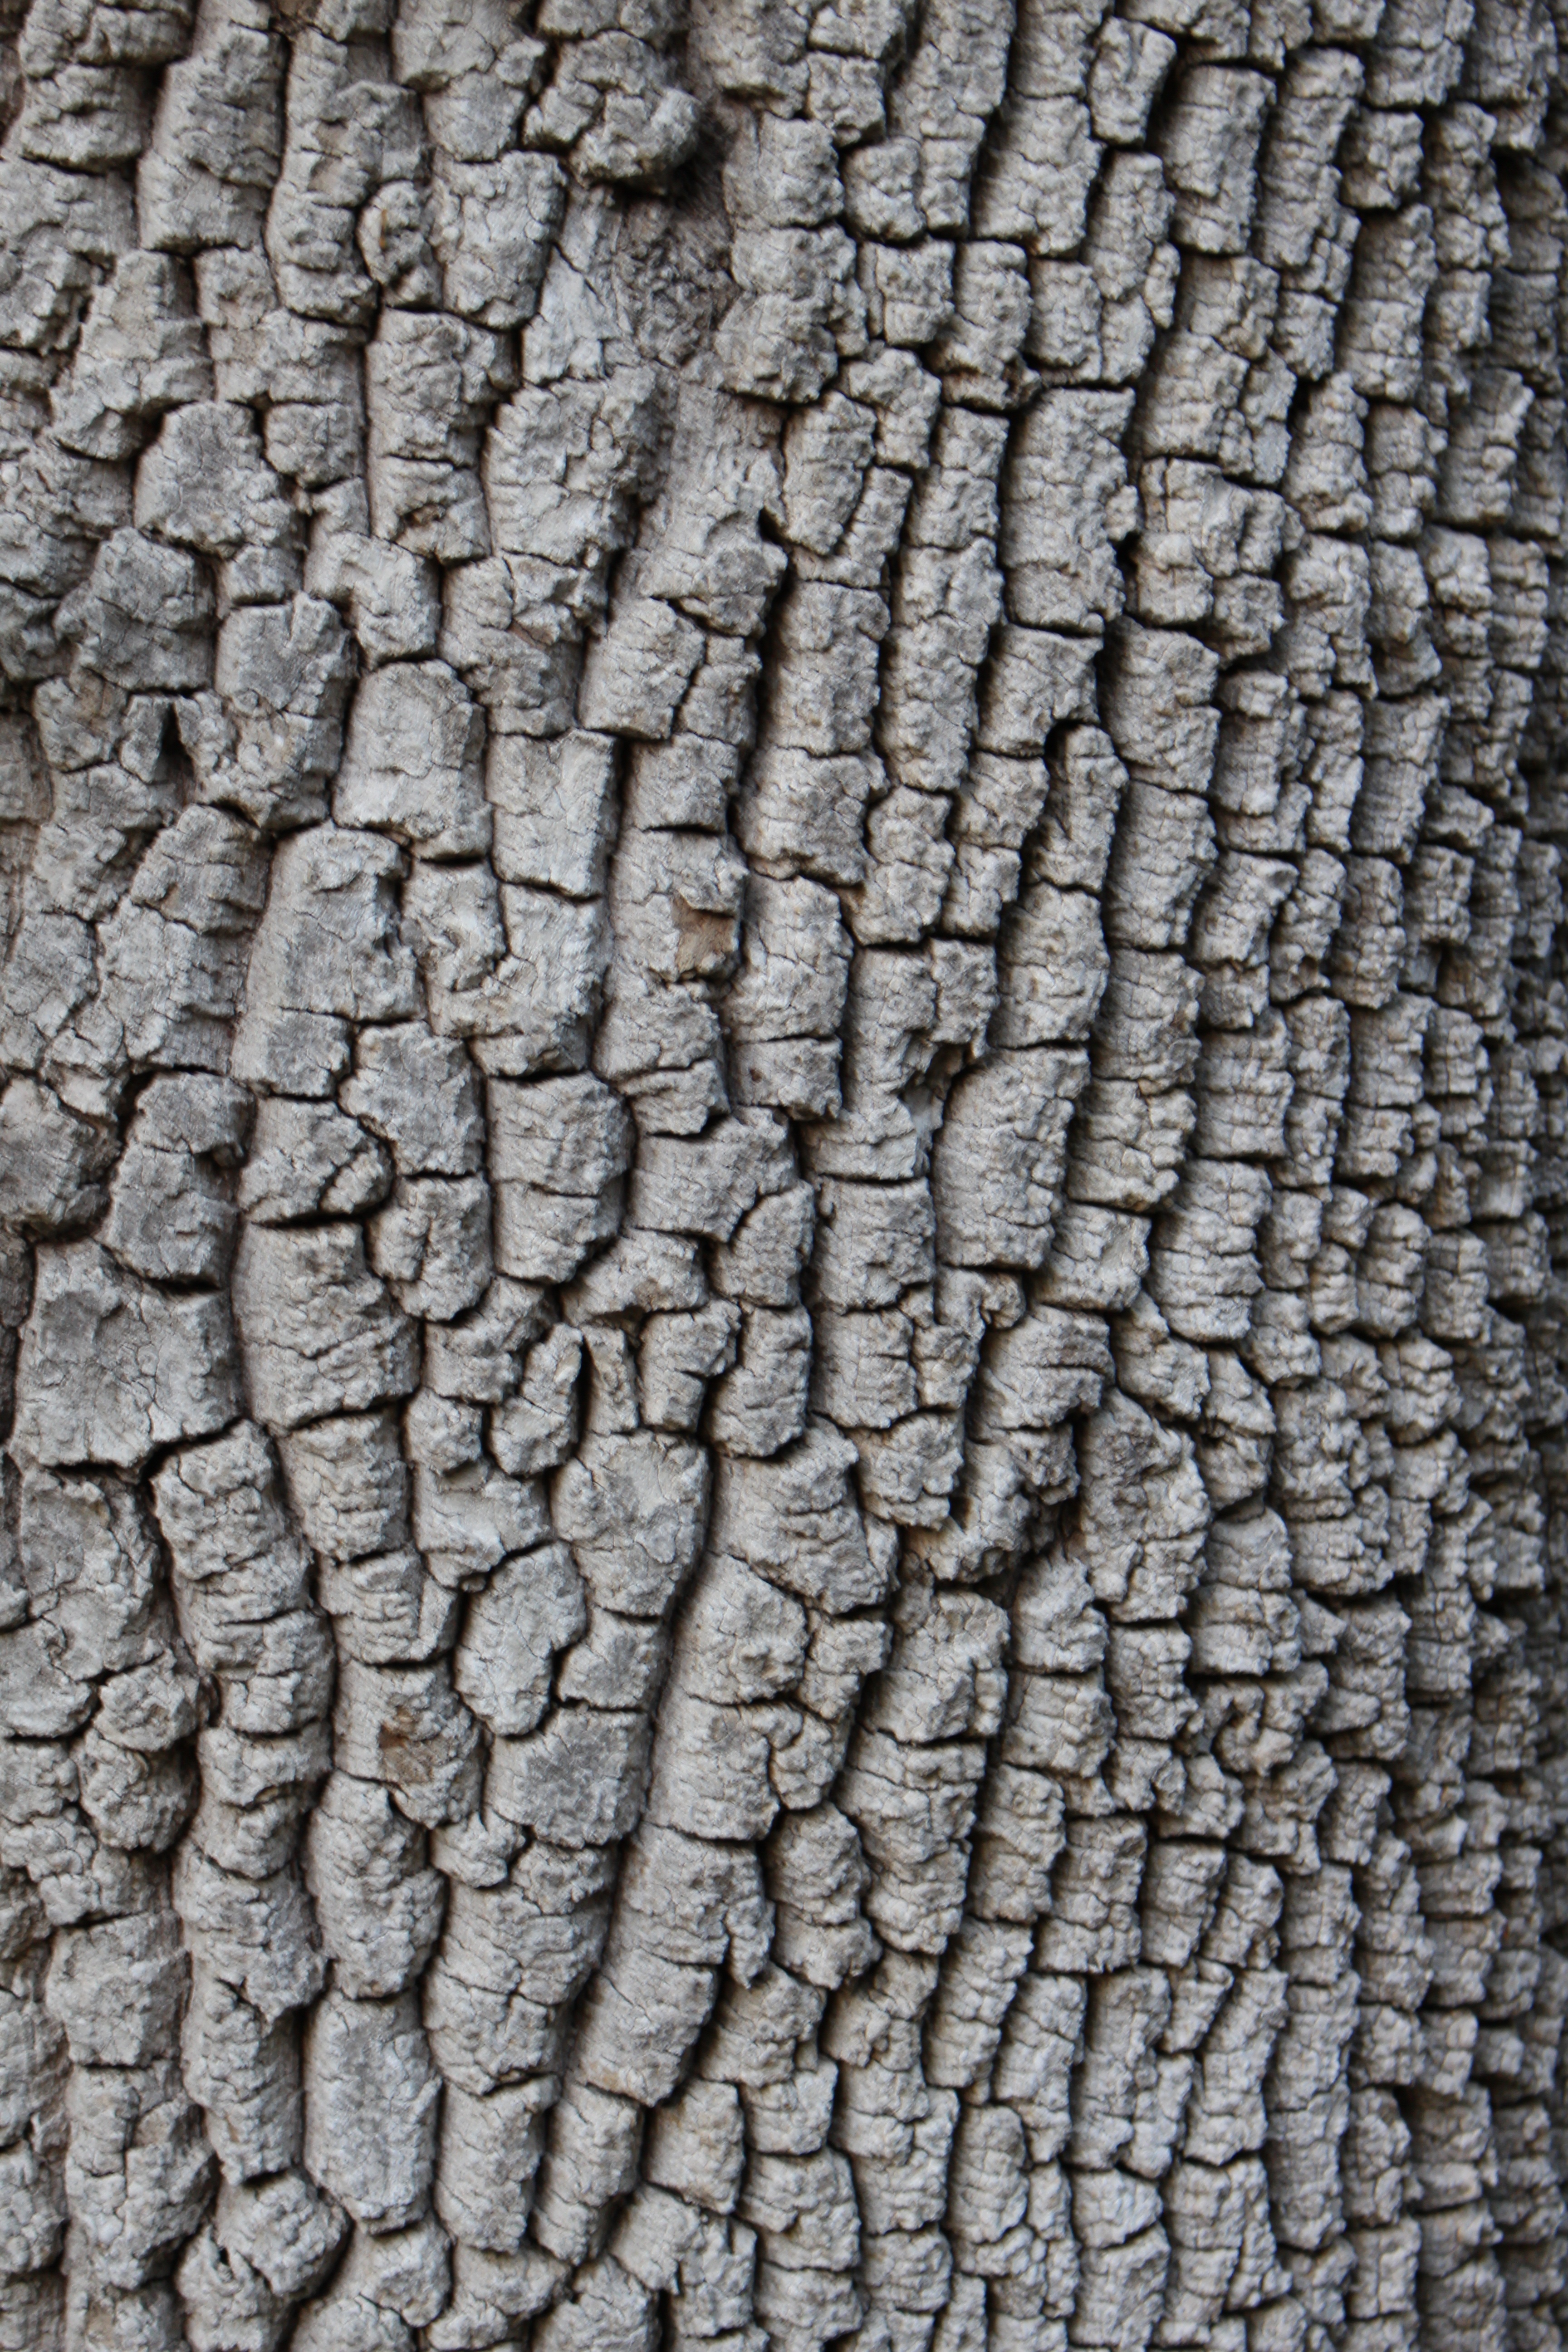
tree, rock, branch, plant, wood, texture, trunk, wall, bark, desktop, soil, stone wall, material, background, flooring, road surface, background is, plant stem, woody plant, land plant